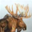
Label: deer